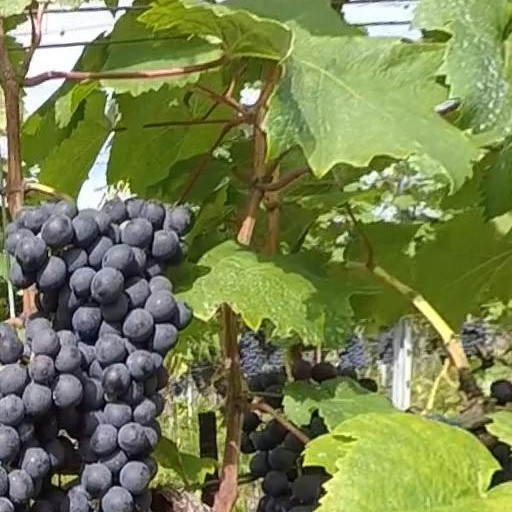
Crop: grape